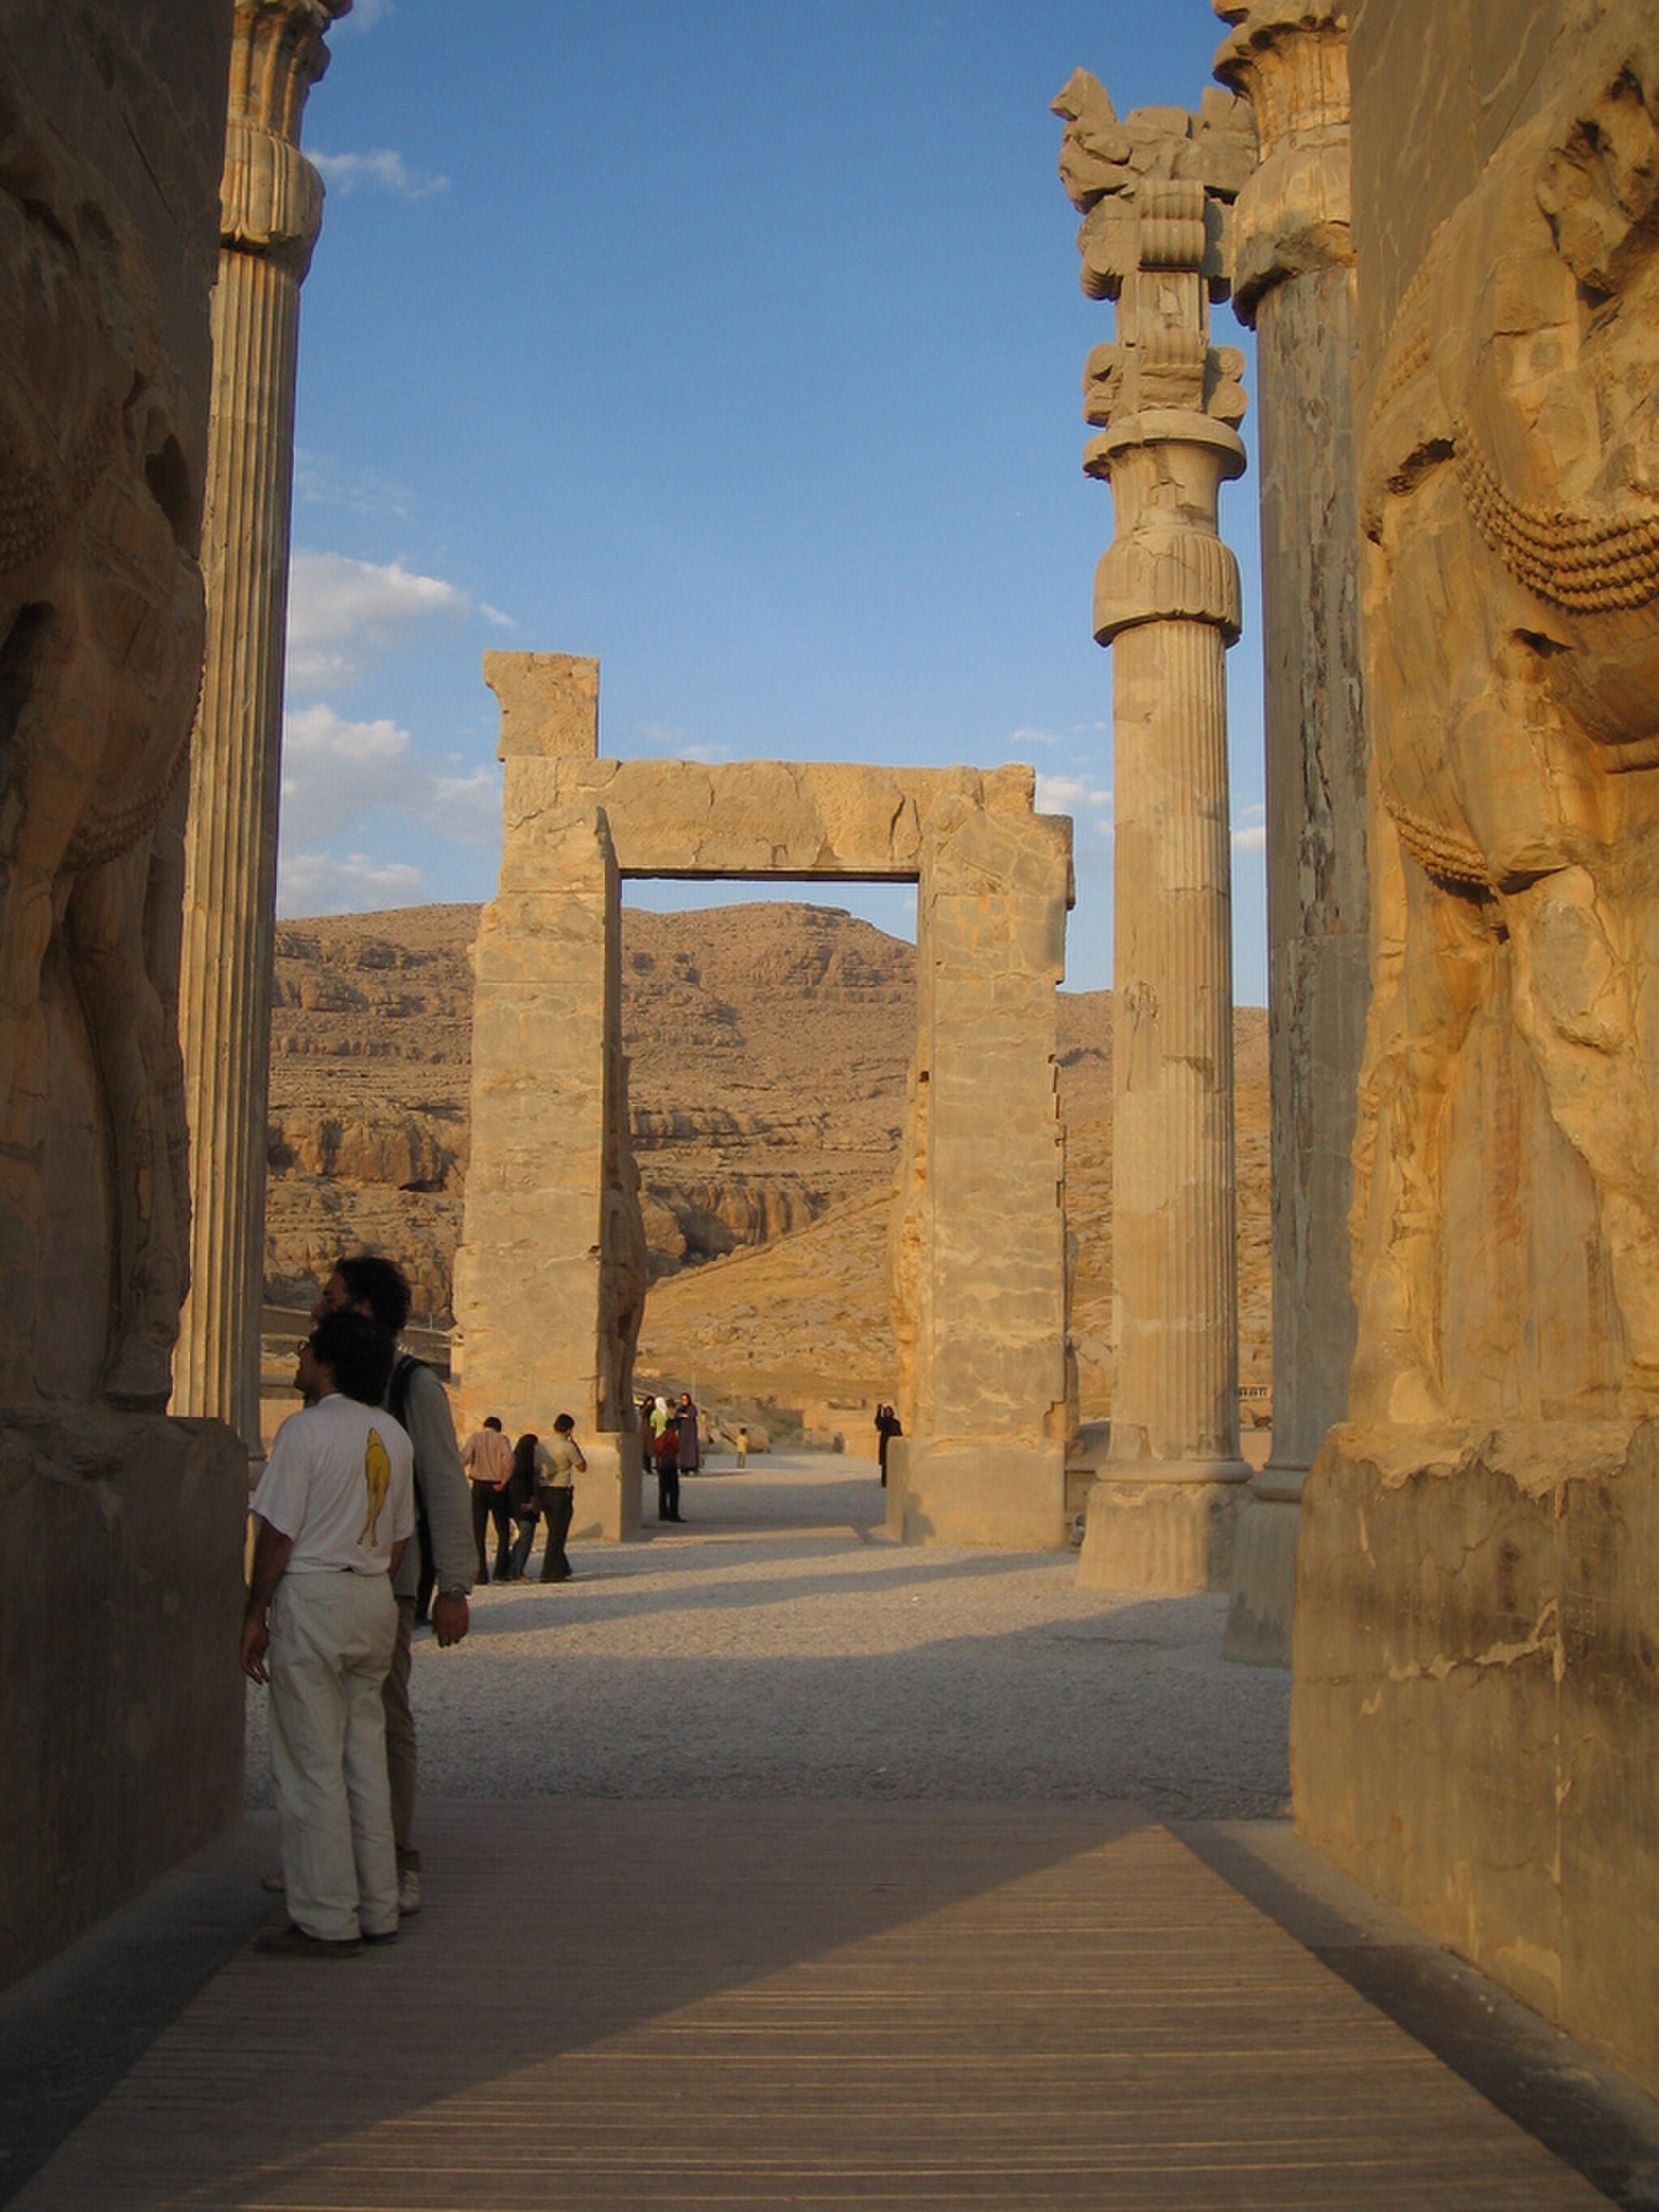
Title: Gates of All Nations, inside
Description: Gates of All Nations, inside (Persepolis)
Date: 2006-09-07
Categories: Gate of All Nations, Flickr images reviewed by trusted users, 2006 in Persepolis